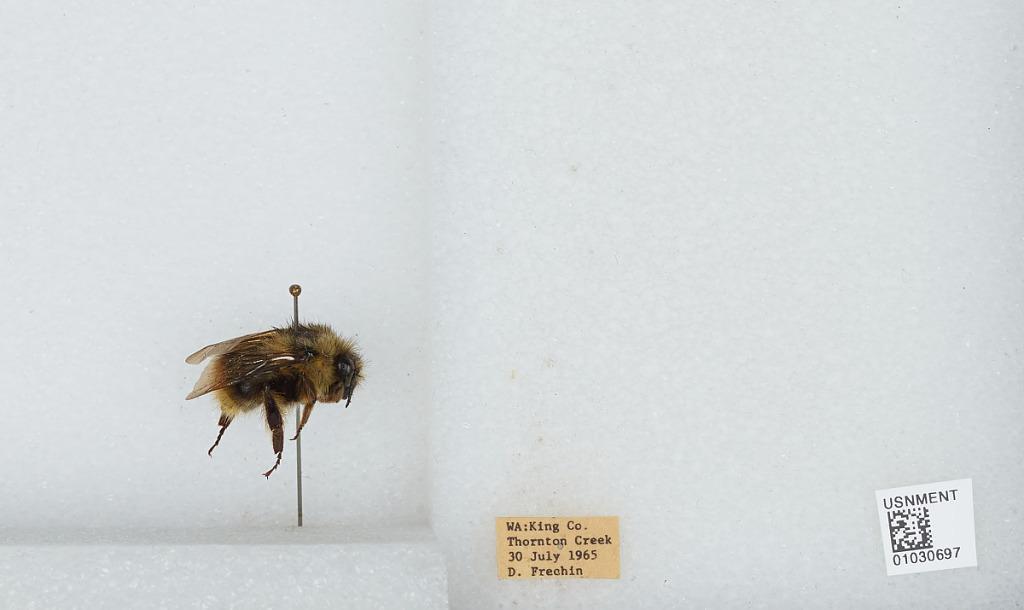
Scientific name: Bombus (Pyrobombus) mixtus Cresson
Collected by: D. Frechin
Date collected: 1965-7-30
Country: United States
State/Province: Washington
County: King
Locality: Thornton Creek
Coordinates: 47.7031, -122.309